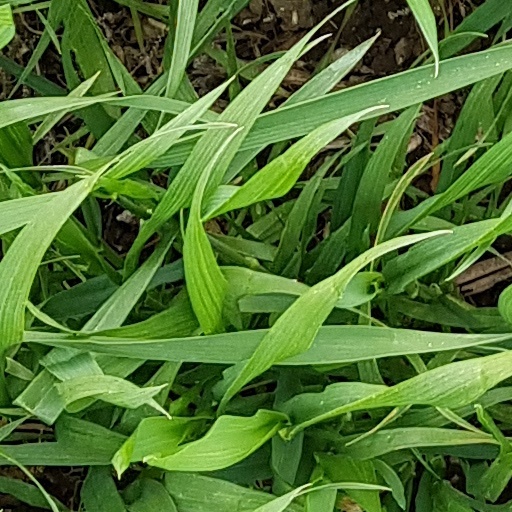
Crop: wheat